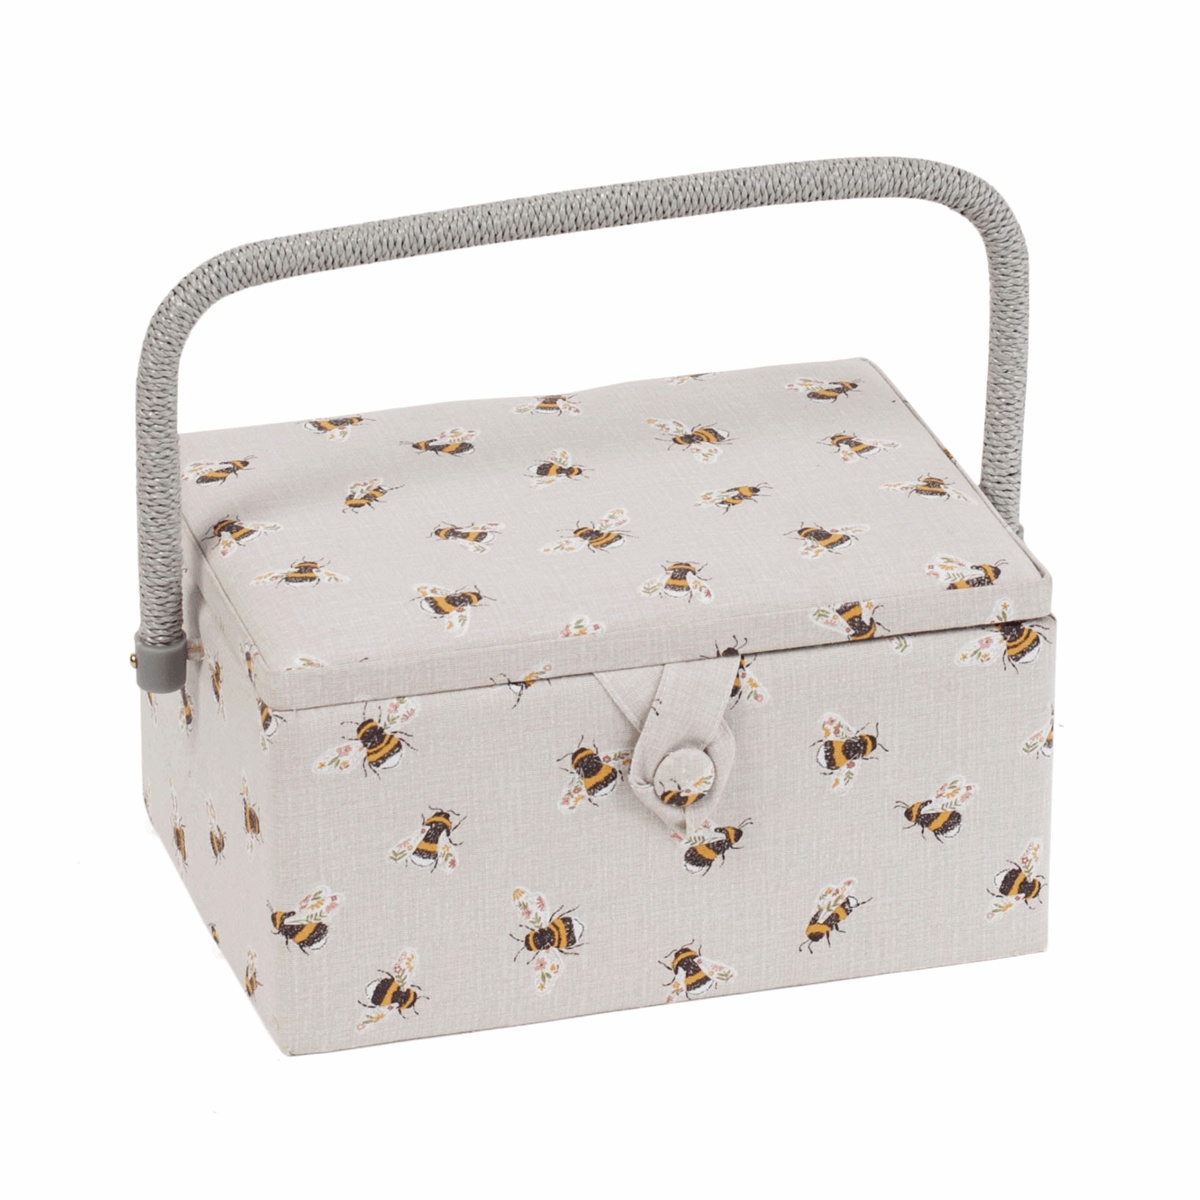
HobbyGift Medium Sewing Box - Bee Design
​- Bee design - Medium size - 18.5cm x 25.5cm x 14.5cm (D/W/H) approximately - Perfect for storing all your sewing essentials - Includes a plastic tray for storing small items such as needles/notions - Internal pocket and pincushion inside lid
Brand: Hobbygift
Category: Arts & Entertainment > Hobbies & Creative Arts > Arts & Crafts > Craft Organization > Sewing Baskets & Kits